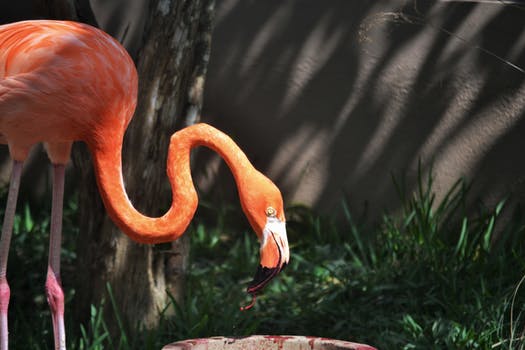
Label: No Watermark